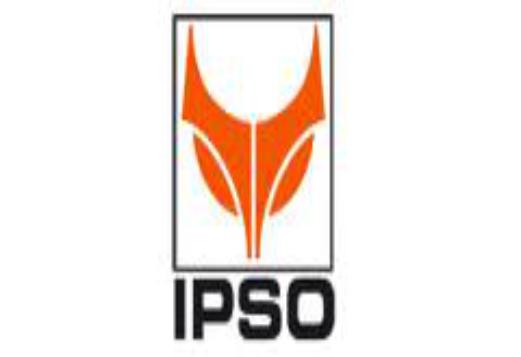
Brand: Ipso
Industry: Others